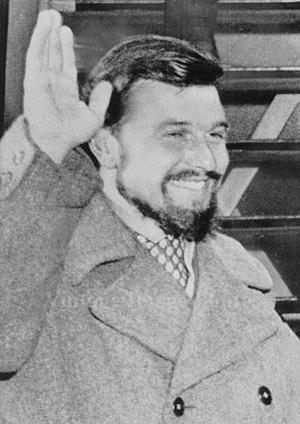
George Blake, né George Behar le 11 novembre 1922 à Rotterdam, était un agent double britannique travaillant au Royaume-Uni pour le compte de l'Union soviétique, puis soviétique et enfin russe.